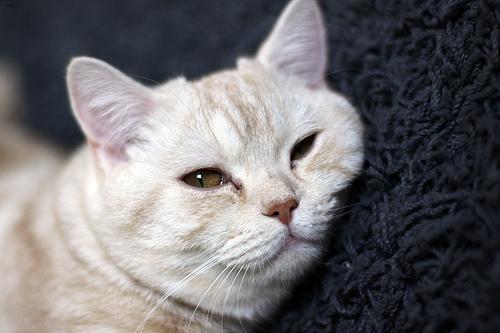
Breed: British Shorthair